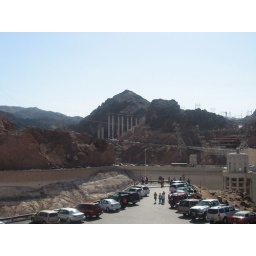
They're building a really really really tall bridge over Hoover Dam! Scary!